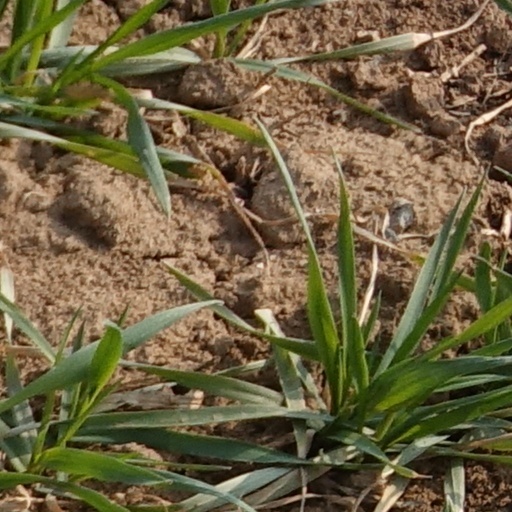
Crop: wheat